Money in the Bank (2022)

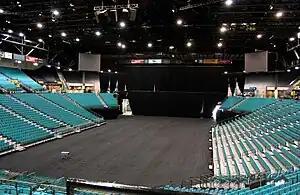
The event was held at the MGM Grand Garden Arena in Paradise, Nevada.

Money in the Bank is an annual professional wrestling event produced by WWE since 2010, generally held between May and July. The concept of the event comes from WWE's established Money in the Bank ladder match, in which multiple wrestlers use ladders to retrieve a briefcase hanging above the ring. The briefcase contains a contract that guarantees the winner a match for a any championship of their choosing at any time within the next year. The 2022 event featured wrestlers from the Raw and SmackDown brand divisions; male wrestlers competed for a contract to grant them a match for a championship of their choosing, while female wrestlers competed for a Raw Women's Championship or SmackDown Women's Championship match contract. The 2022 event also reduced the number of participants in the women's match to seven with an uneven division of wrestlers between the Raw and SmackDown brand divisions—it featured four wrestlers from Raw and three from SmackDown; the men's match was originally announced with just seven, but during the event, it was expanded to eight participants, evenly divided between the two brands.